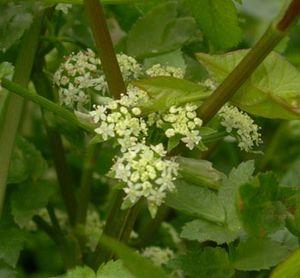
Cette liste de Tracheophyta de Bosnie-Herzégovine, ainsi que d’espèces introduites est un aperçu incomplet d’espèces de mousses, de fougères, de gymnospermes et d’angiospermes citées dans la littérature disponible en langues bosniaque, croate, serbe et serbo-croate. Cet aperçu n’inclue pas des espèces cultivées ni celles occasionnellement introduites.